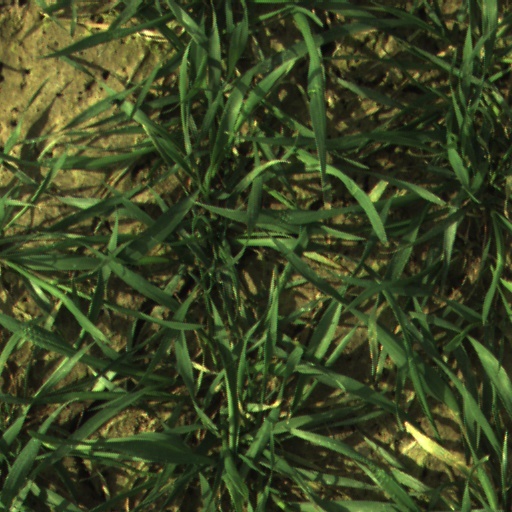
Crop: wheat